Thomas Lucy (died 1640)

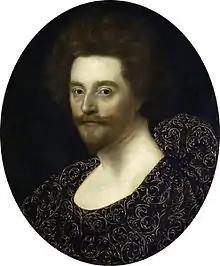
Sir Thomas Lucy III (1585–1640), MP by William Larkin

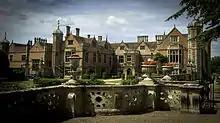
Charlecote Park in 2015

Sir Thomas Lucy (1583/86 – 8 December 1640) of Charlecote Park, Warwickshire was an English politician who sat in the House of Commons at various times between 1614 and 1640.